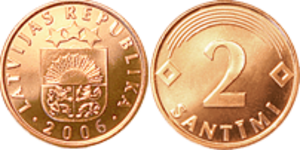
Les pièces de monnaie en lats étaient une des représentations physiques, avec les billets de banque, de la monnaie de la Lettonie entre le 3 août 1992 et le 14 janvier 2014. Le pays a depuis le 1ᵉʳ janvier 2014 adopté l'euro.